Hebdów

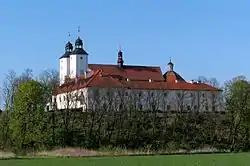
Abbey church at Hebdów

The history of the abbey dates back to the year 1146, when two knights of High Duke of Poland, Bolesław IV the Curly, invited here Premonstratensian monks from Strahov Monastery in the Kingdom of Bohemia. The abbey at Hebdów became a branch of the Czech monastery, with first monks having been of Czech origin, and the first abbot a German man named Wosolanus, who died in 1179. Originally, both monks and nuns lived at Hebdów. After some time however, Norbertine nuns moved to the village of Zwierzyniec, which now is a district of Kraków. In 1279, wójt Gotfryd of Ślezino founded the town of Nowe Brzesko, located only three kilometers from Hebdów. The town remained property of the monastery until the 19th century. In the Middle Ages, Hebdów Abbey emerged as a regional center of the Norbertines. It controlled other abbeys, at Witów, Nowy Sącz, Zwierzyniec, Imbramowice, Busko Zdrój, Płock and Krzyżanowice.